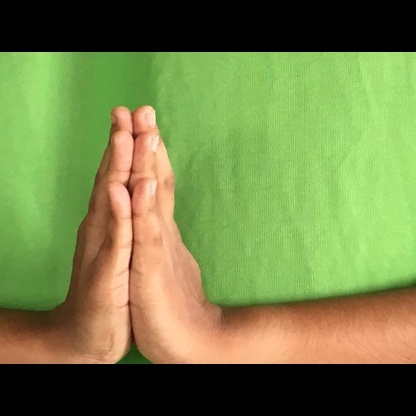
Mudra: Anjali